Póvoa de Varzim Bullfighting Arena

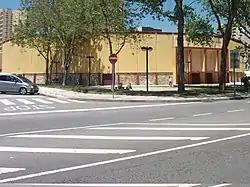
Póvoa de Varzim Bullring in Avenida Vasco da Gama.

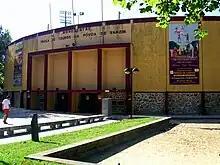
Façade billboard promoting the "Grande Gala Equestre" horse show.

Póvoa de Varzim Bullfighting Arena was a bullring (Portuguese: "Praça de Touros") in Póvoa de Varzim, Portugal. It was located on Avenida Vasco da Gama, on the northern waterfront of the city. Bullfighting, horse shows, and concerts are held in the arena.